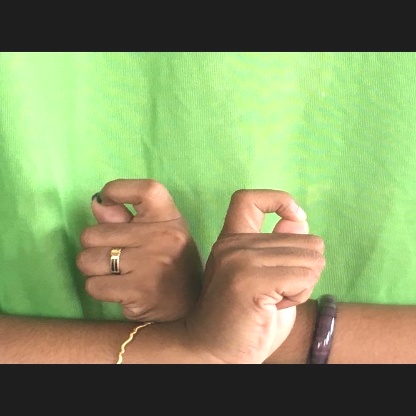
Mudra: Berunda